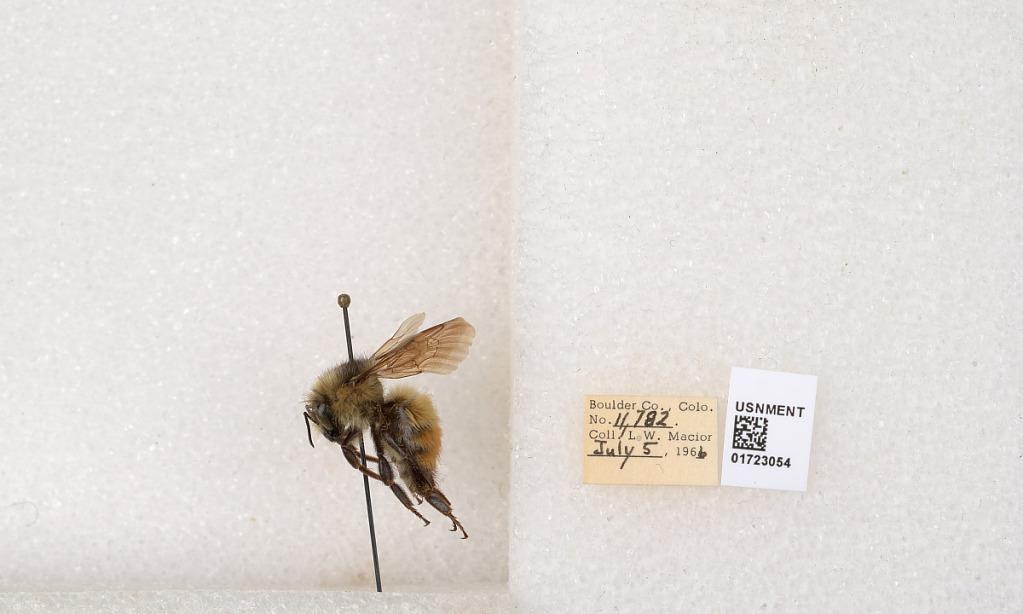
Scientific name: Bombus flavifrons Cresson
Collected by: L. Macior
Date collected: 1966-7-5
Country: United States
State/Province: Colorado
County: Boulder
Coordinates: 40.0925, -105.358